SMS Prinz Eugen (1877)

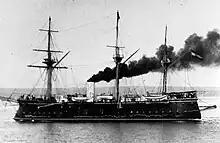
"Prinz Eugen" underway c. 1887

"Prinz Eugen" was long overall and long at the waterline; she had a beam of and an average draft of . She displaced . As was common for ironclads of the period, she had a pronounced ram bow. She had a crew of 400 officers and men.